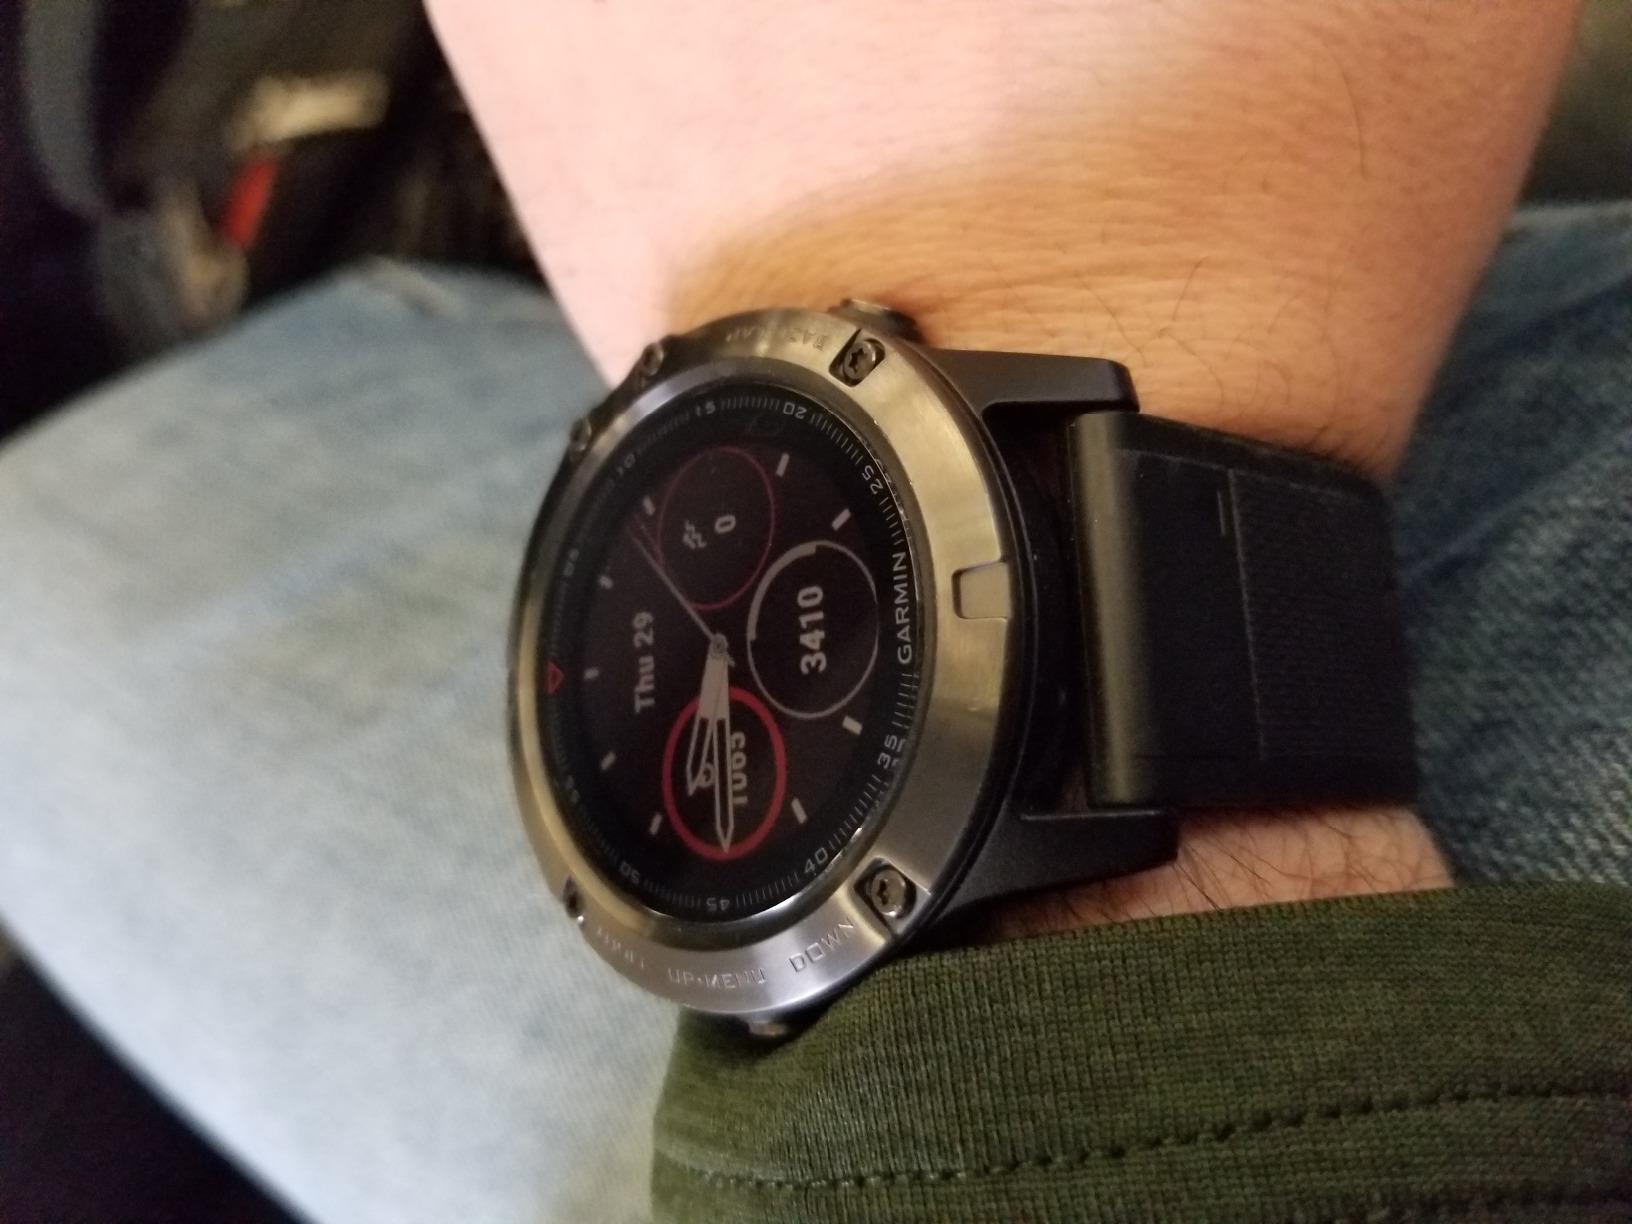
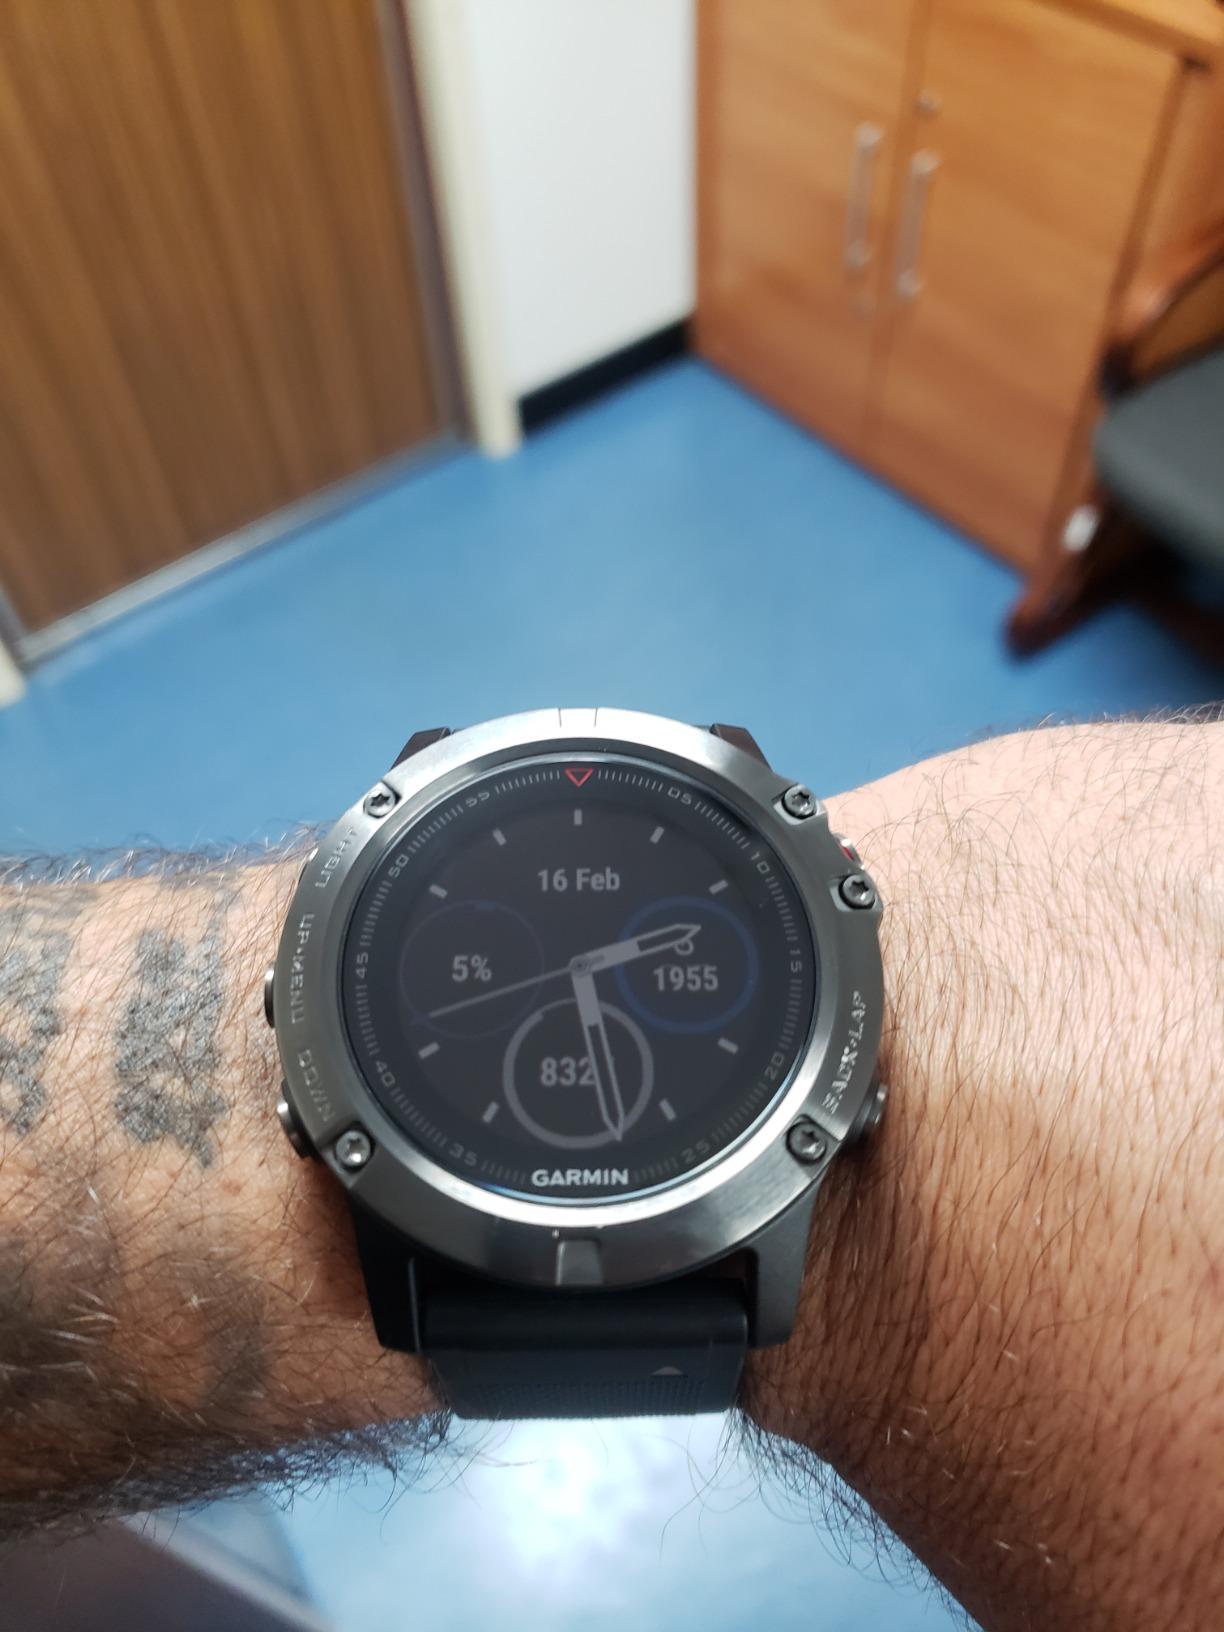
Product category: smartwatch
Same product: yes